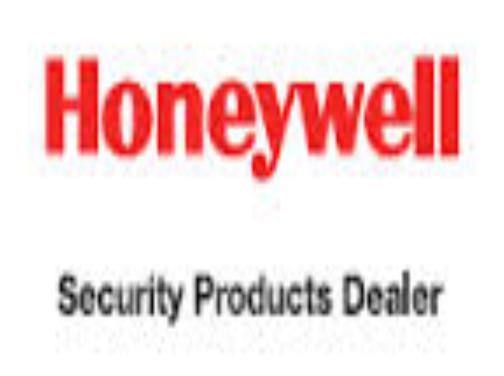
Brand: Honeywell
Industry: Necessities